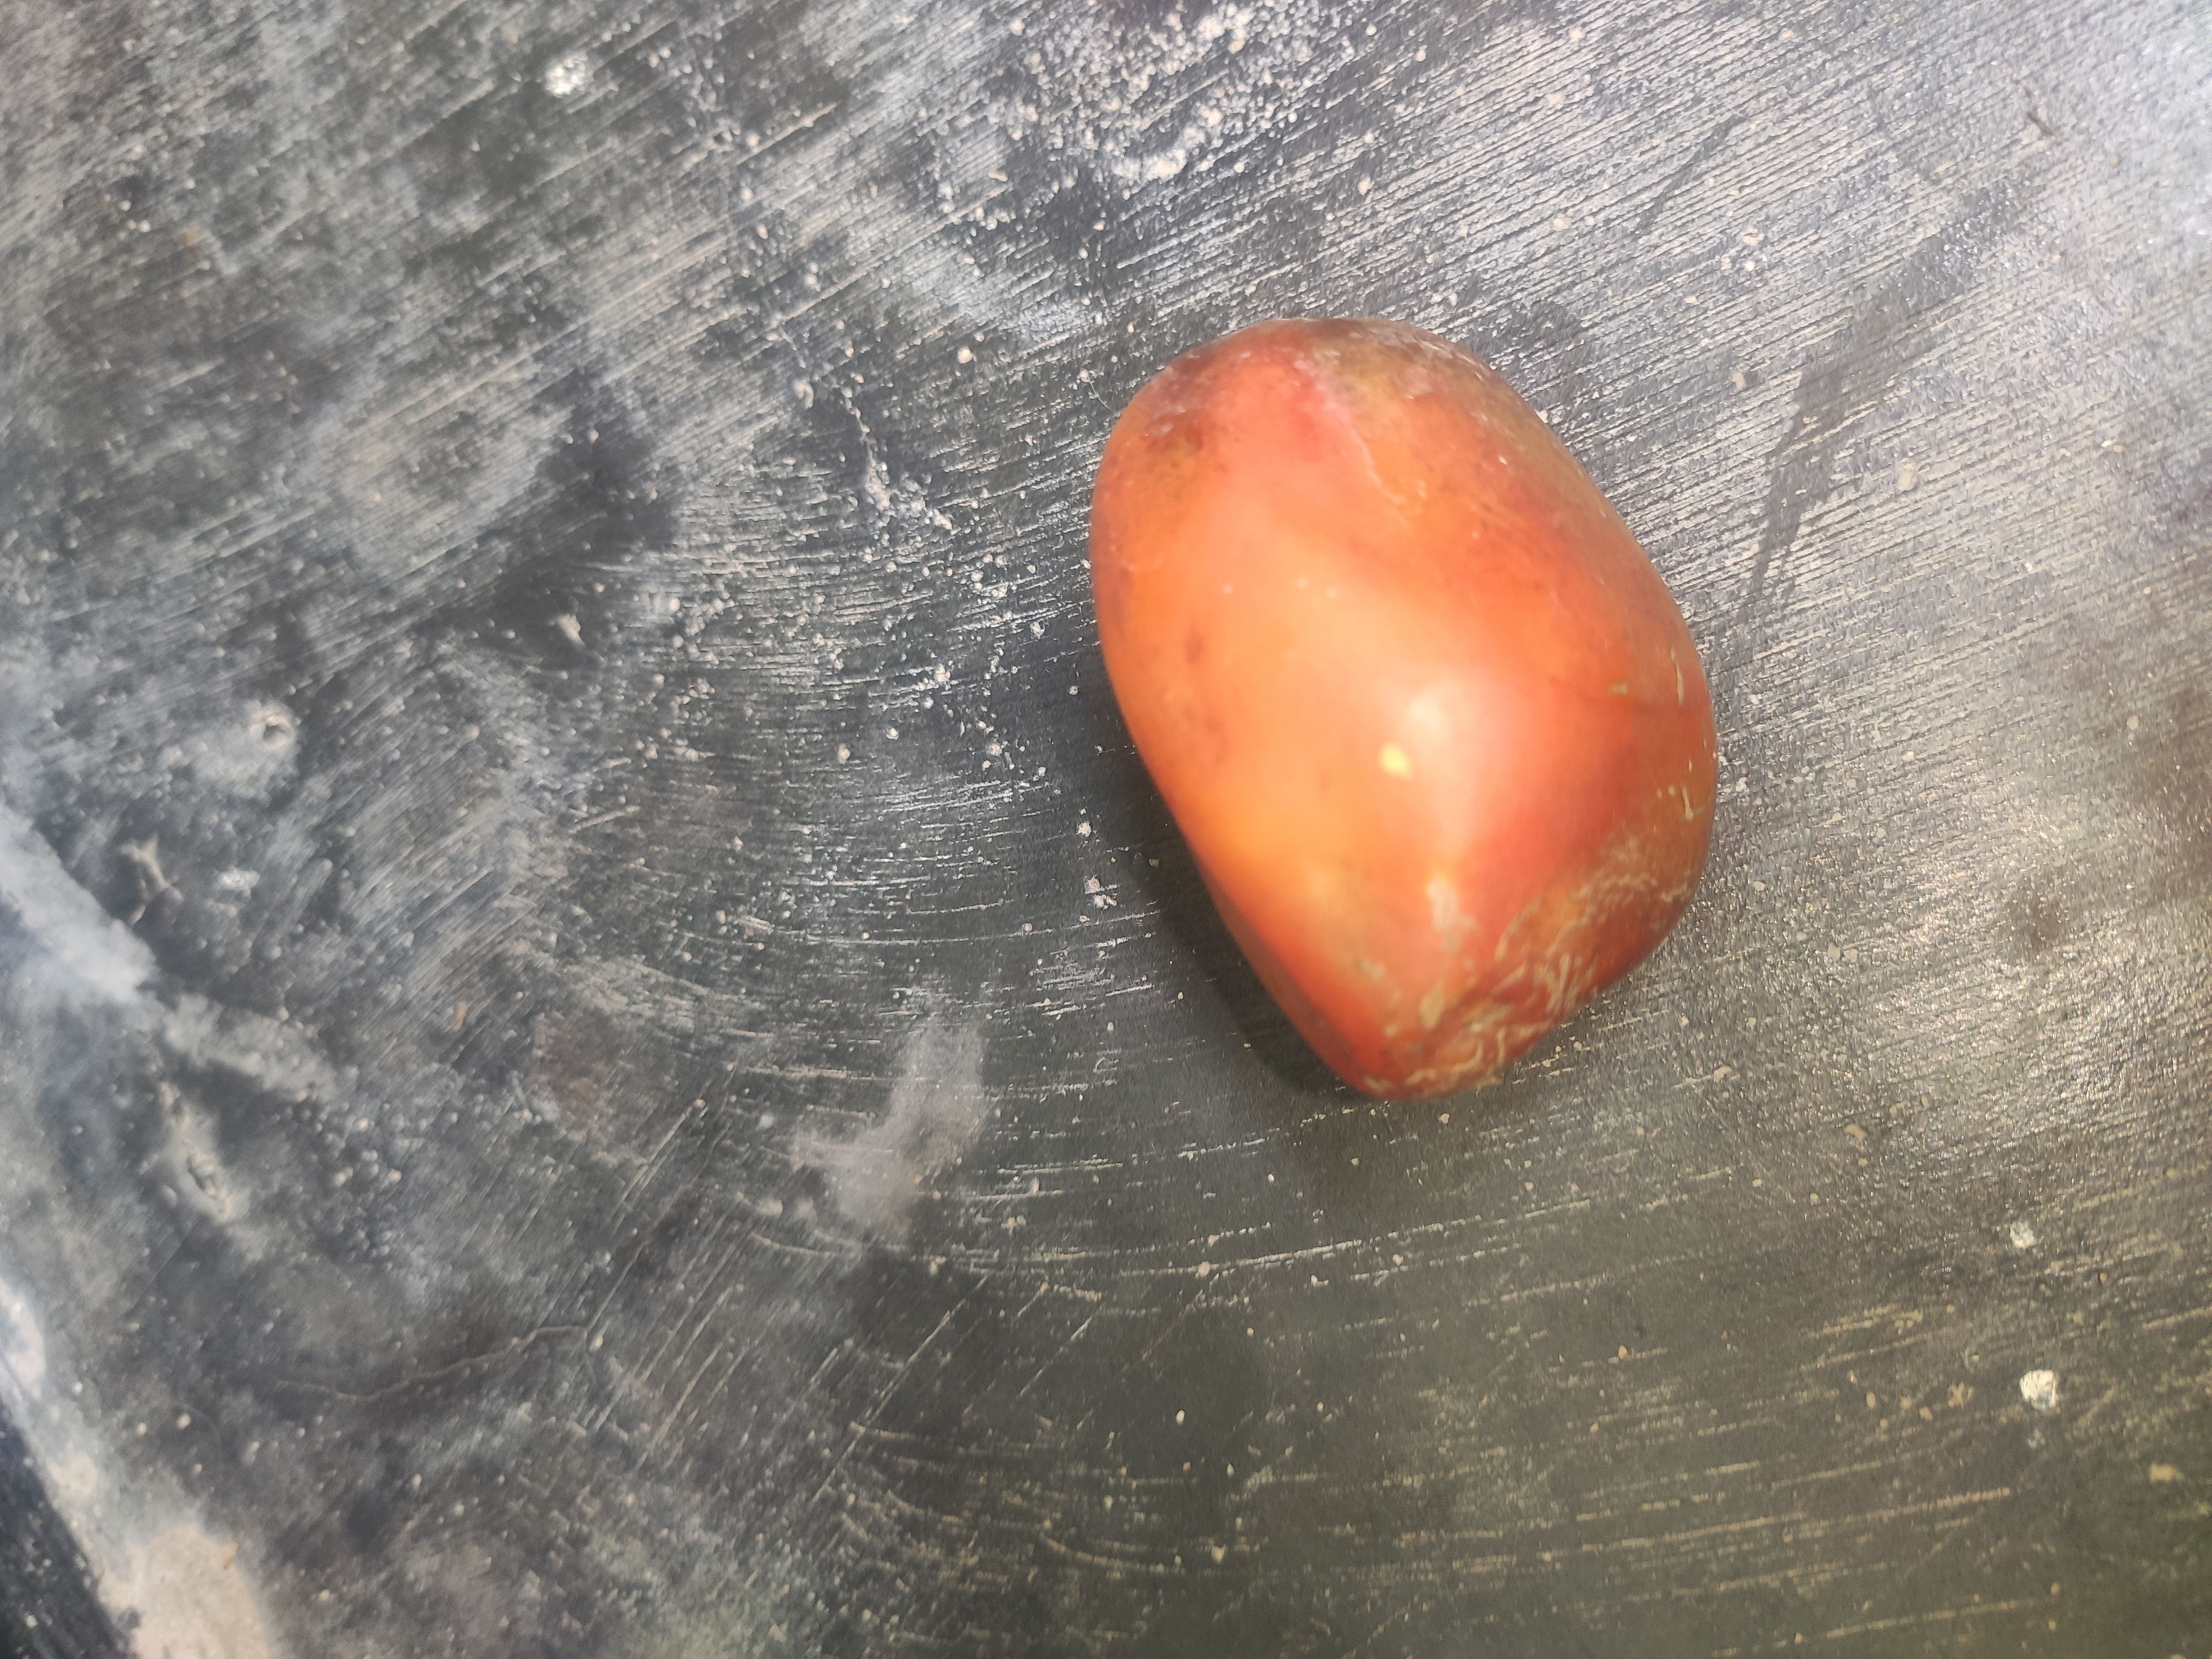
Fruit: tomatoes
Grade: 2nd-grade